Hematochezia

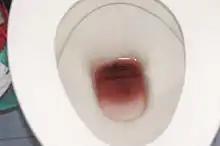
Reddish stool in toilet bowl water due to dragon fruit consumption

In infants, the Apt test can be used to distinguish fetal hemoglobin from maternal blood.